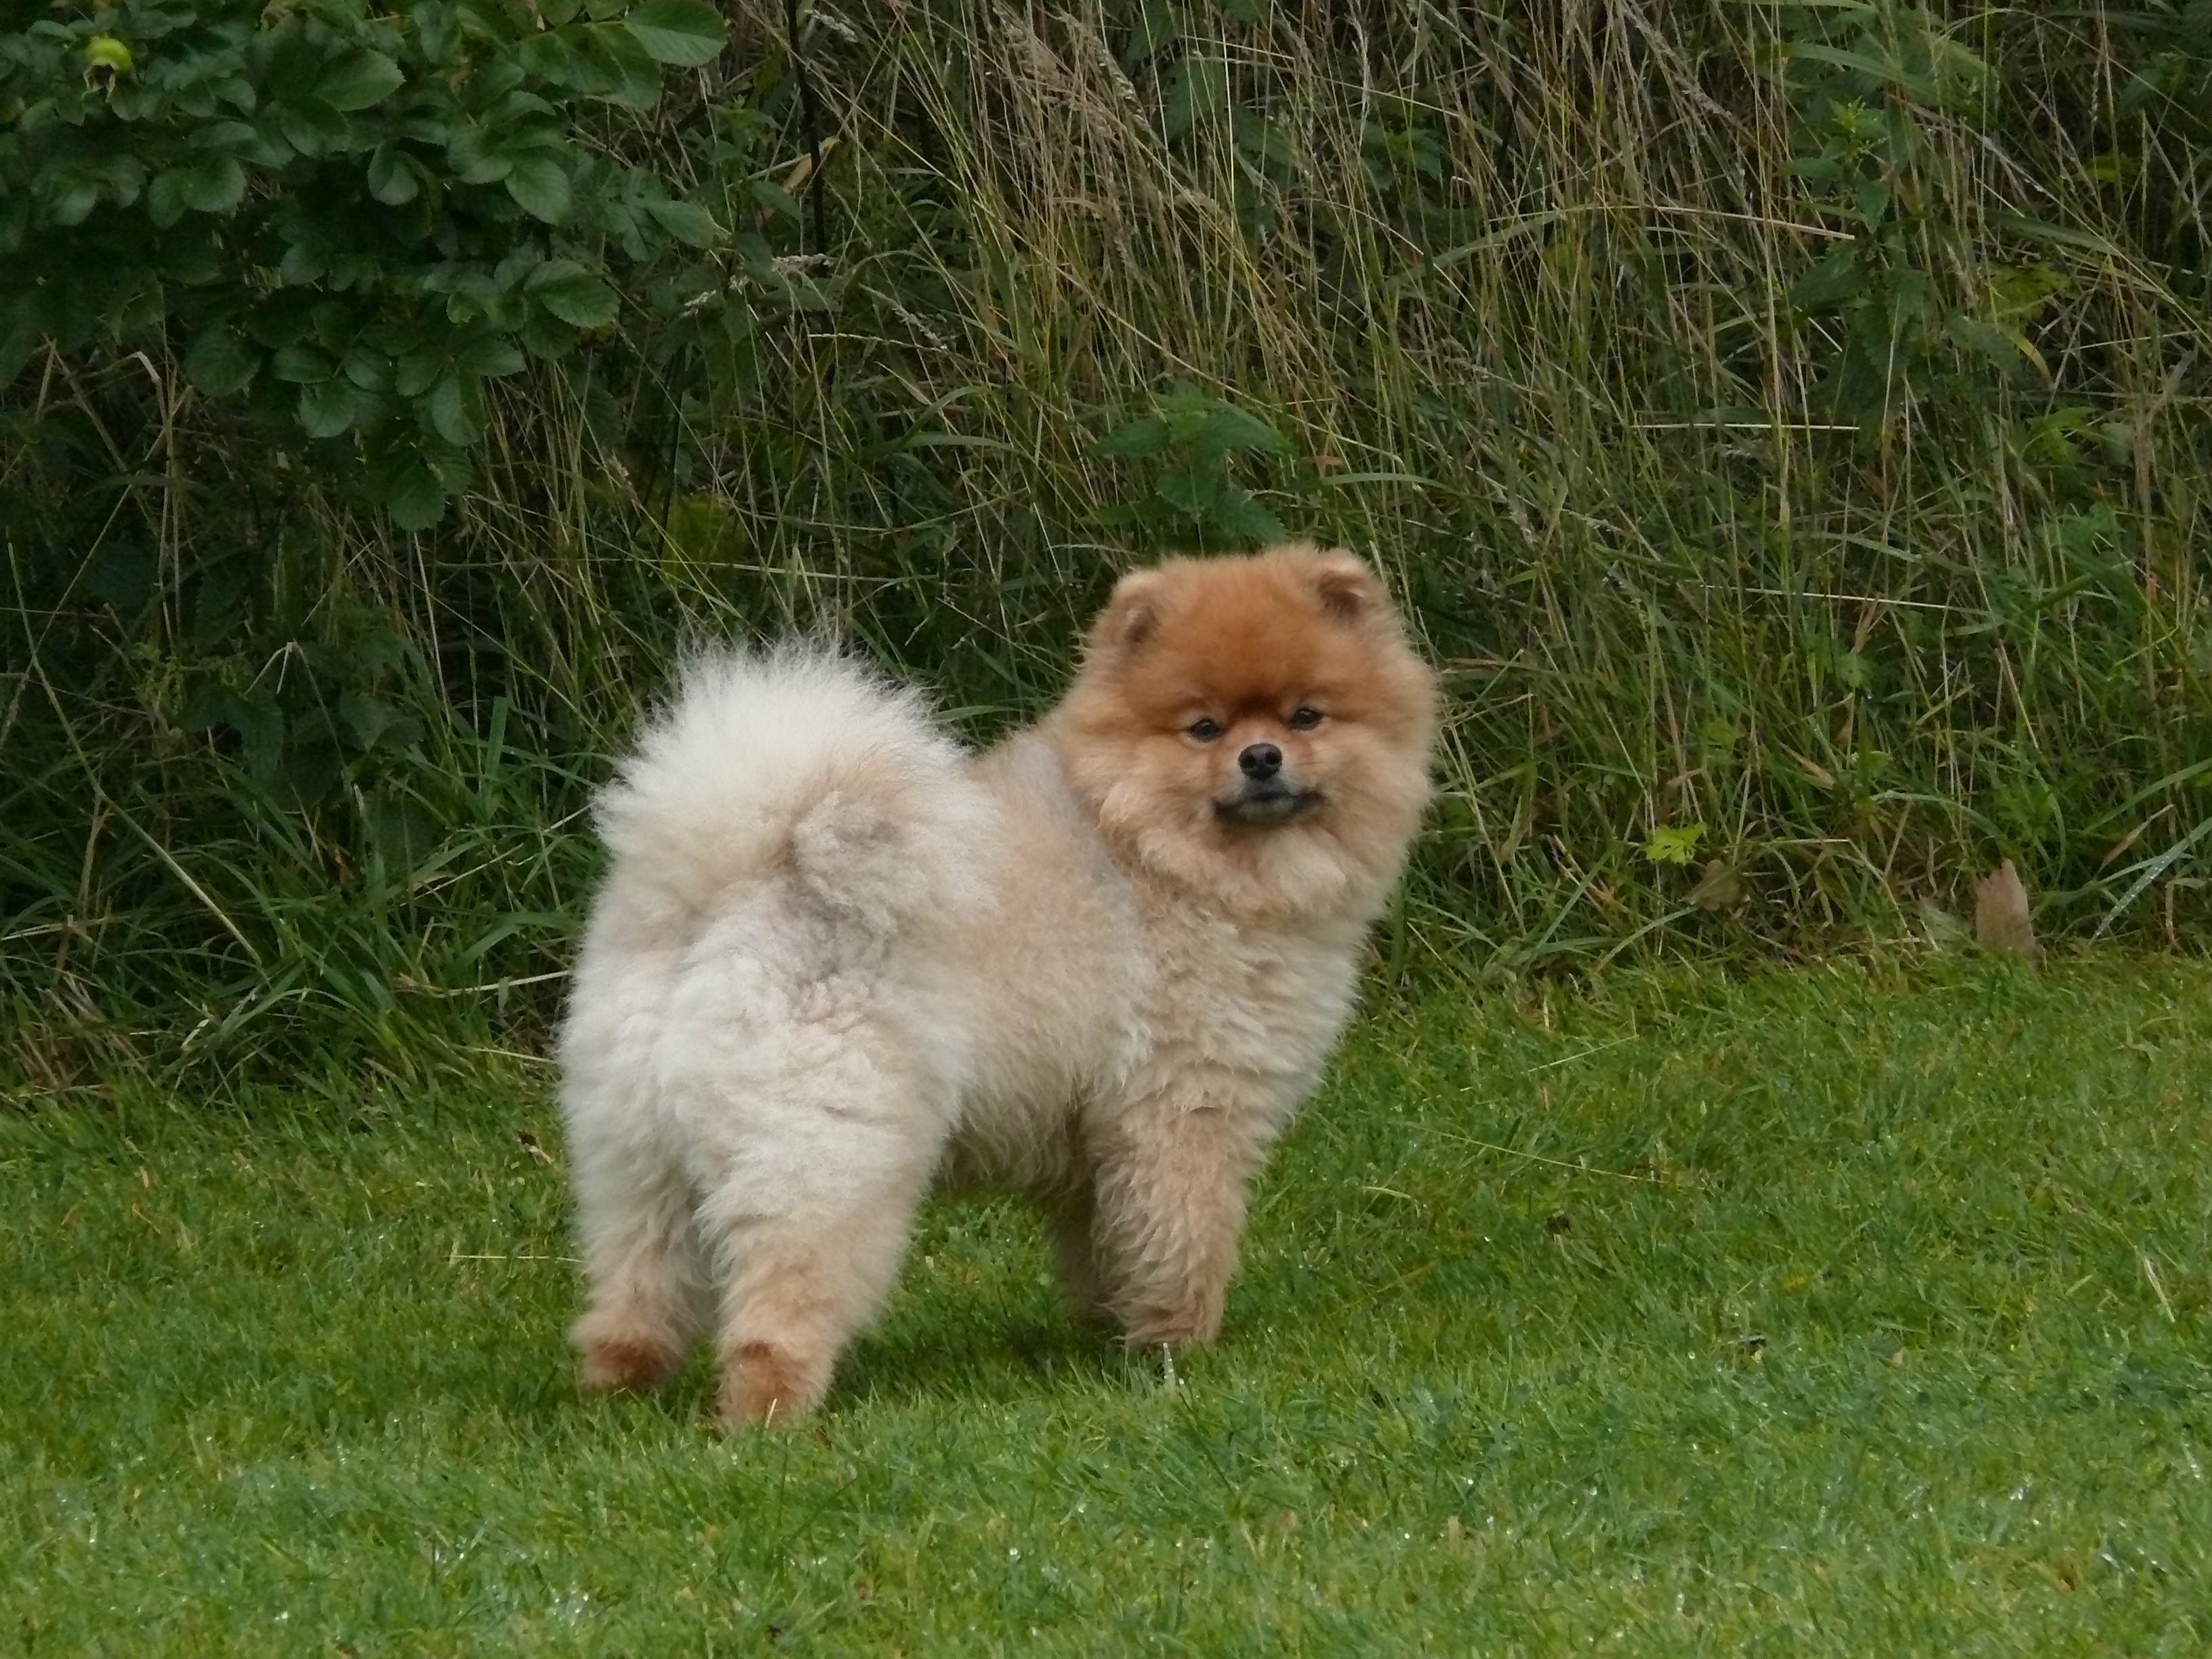
dog, animal, fluffy, mammal, pom pom, race, vertebrate, dog breed, pomeranian, pointed, young dog, small dog, dog like mammal, carnivoran, dog breed group, eurasier, german spitz mittel, german spitz, german spitz klein, volpino italiano, tibetan spaniel, dwarf spitz, golden puppy